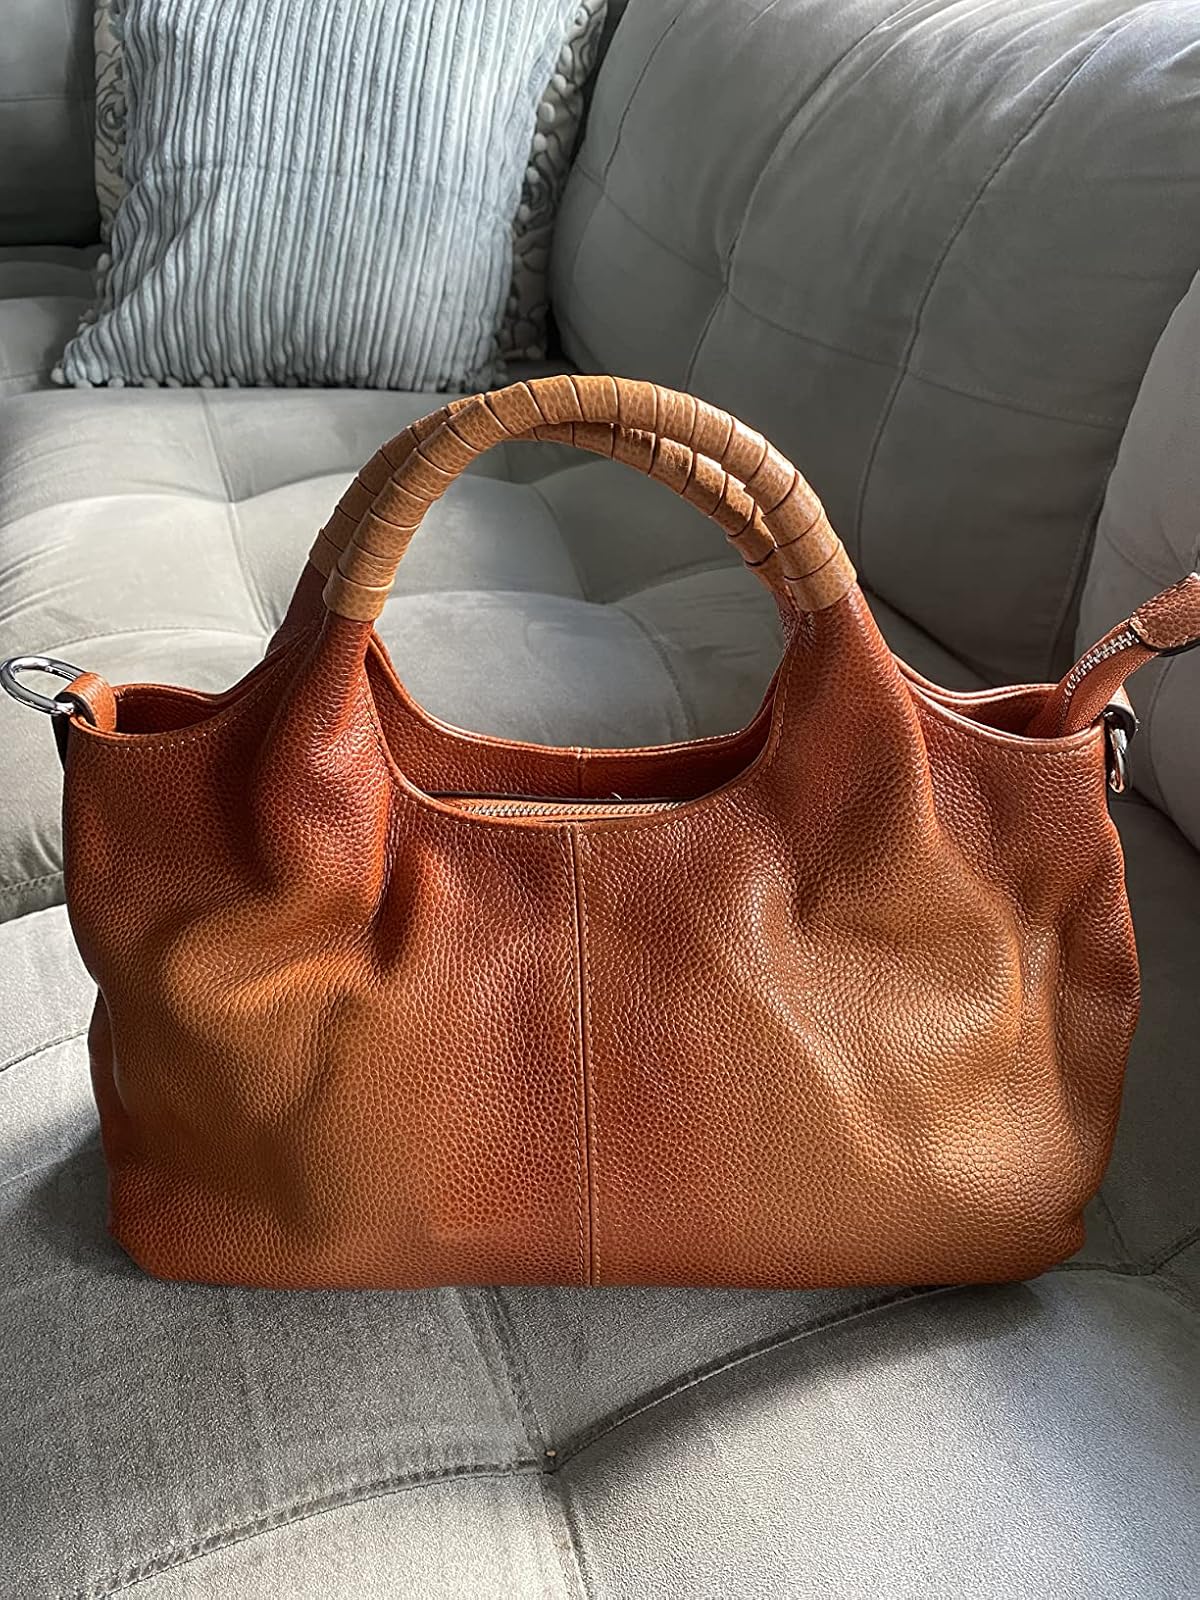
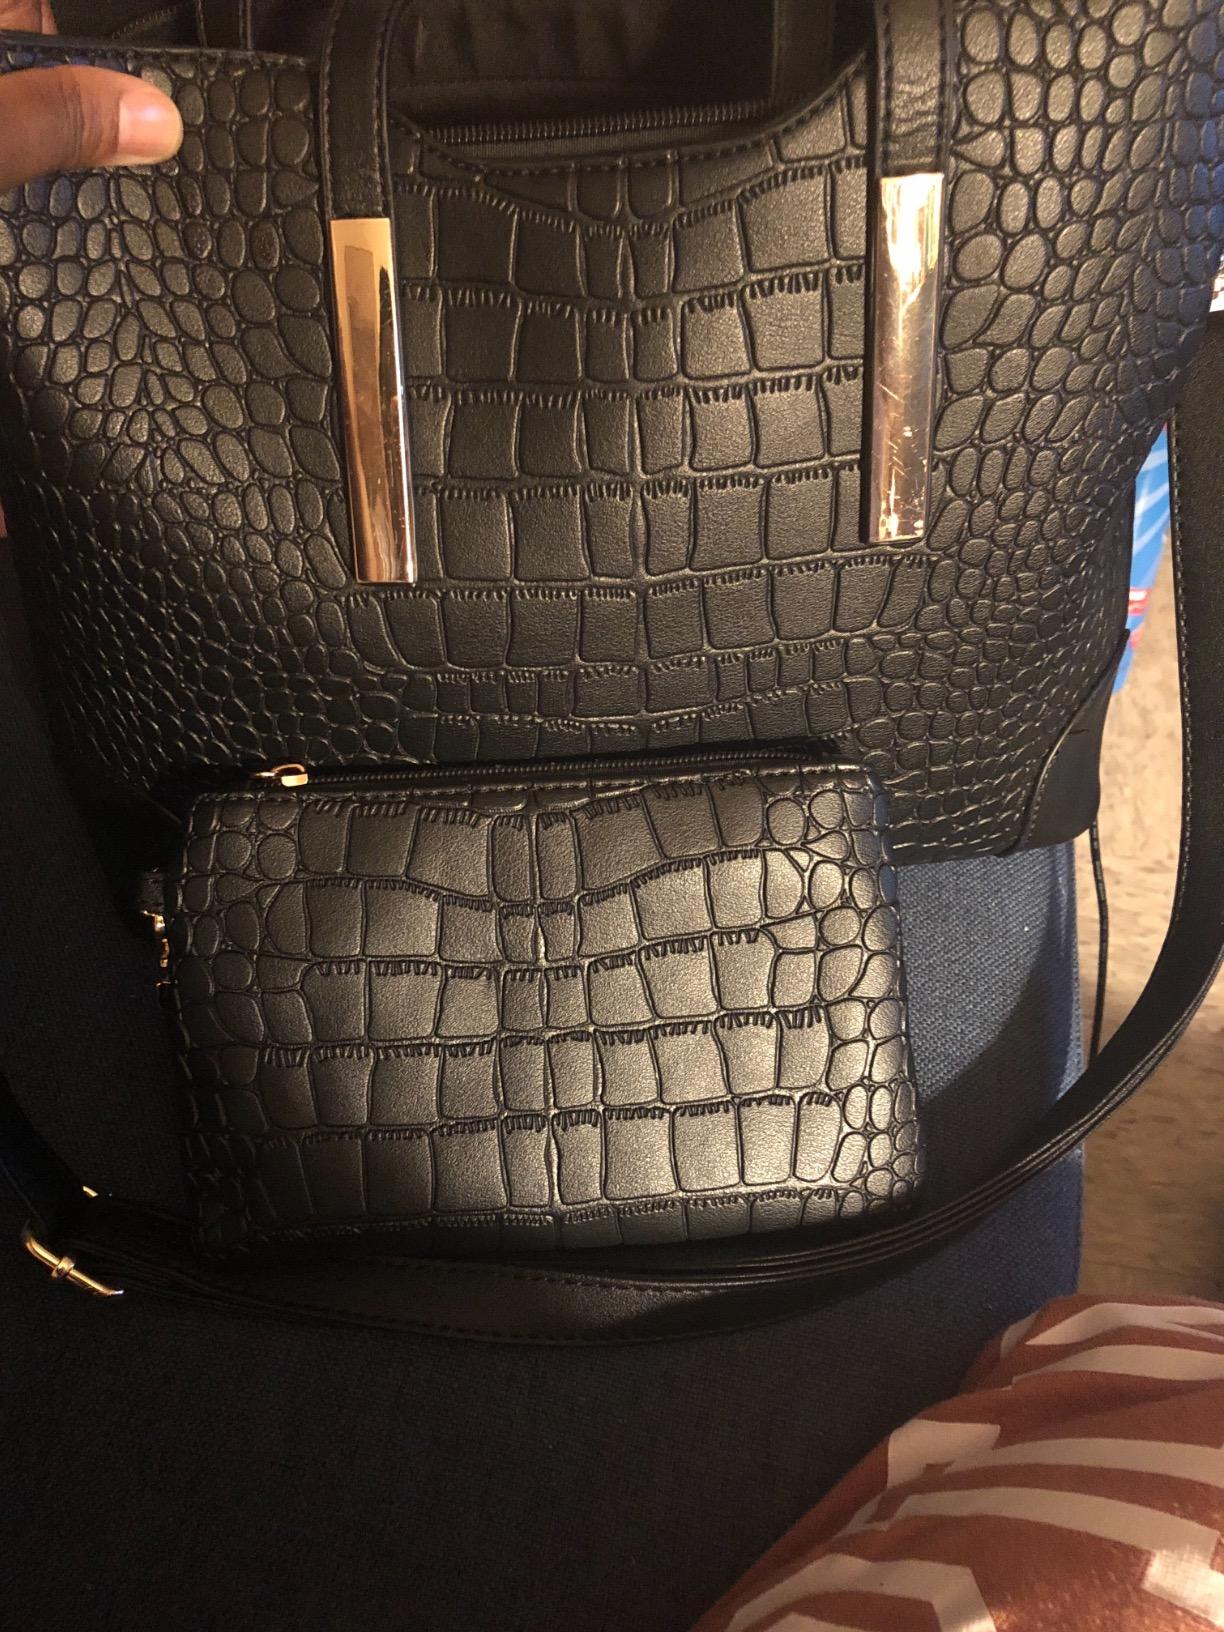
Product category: accessories_handbag
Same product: no